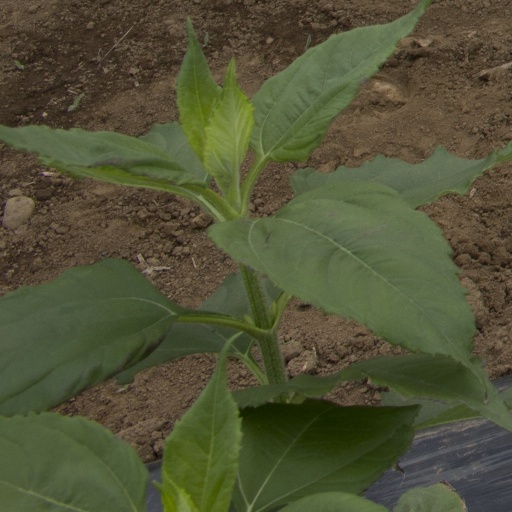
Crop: Jerusalem artichoke